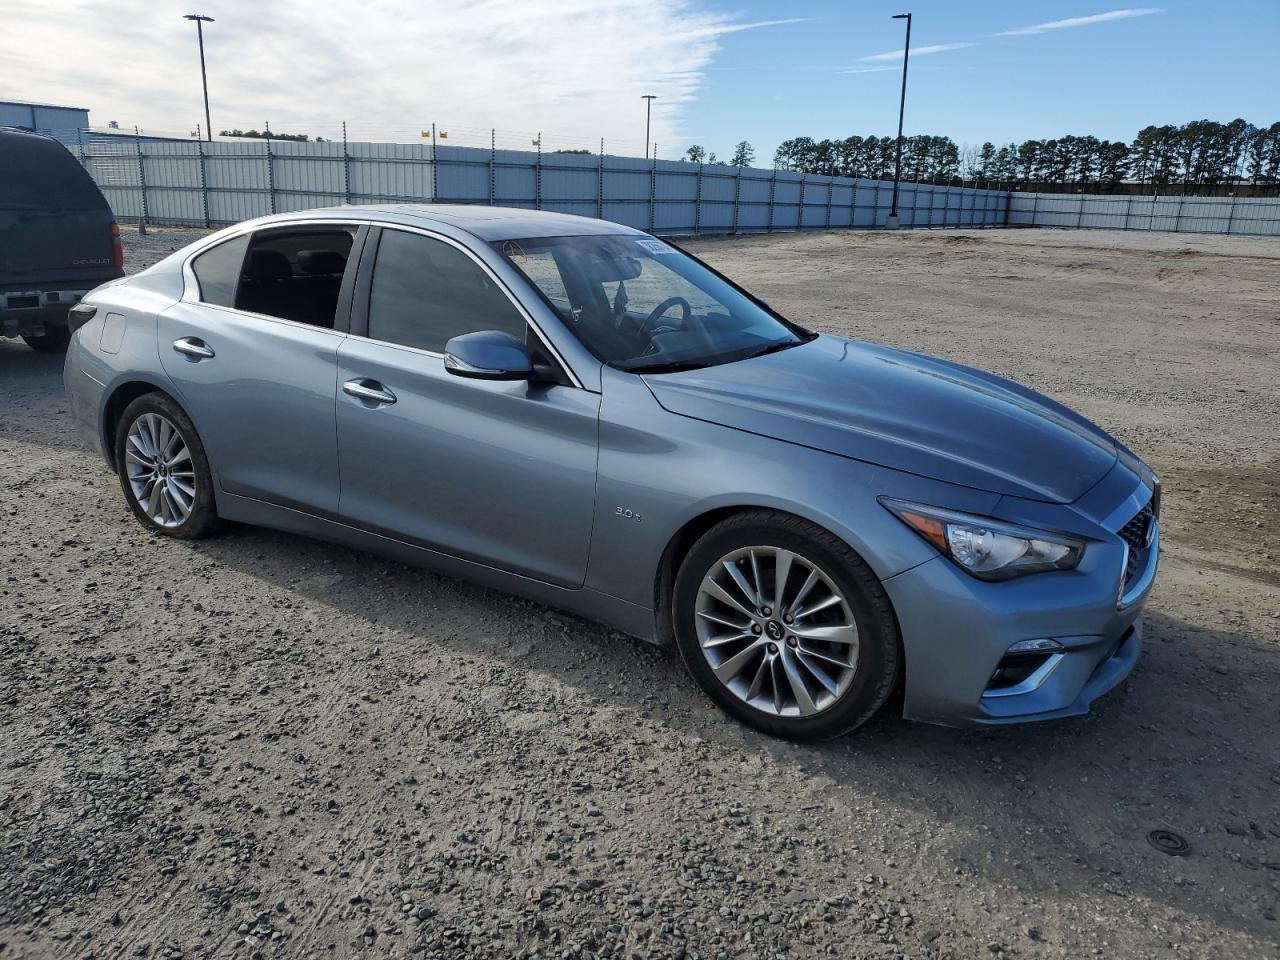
Aucun dommage détecté.
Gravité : aucun